La Libertad, El Salvador

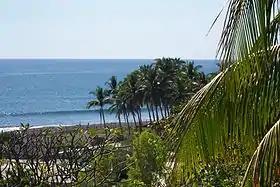
Tropical beach at La Libertad

The town became part of the department of La Libertad on January 28, 1865, and by 1869 had a population of 266 inhabitants. On May 4, 1867, the Salvadoran government awarded the contract for construction of an iron pier, which opened on October 7, 1869. Prior to this, barges were unloaded by securing them with mooring lines. The Salvadoran government enfranchised La Libertad as a "villa" (town) on March 10, 1874, and as a "ciudad" (city) on 23 August 1957. The telegraph line between San Salvador and the port was inaugurated on April 27, 1870.